Tony Ortega

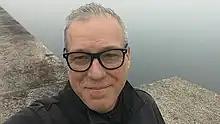

Anthony "Tony" Ortega is an American journalist and editor who is best known for his coverage of the Church of Scientology and his blog "The Underground Bunker". He was executive editor of "Raw Story" from 2013 until 2015. Previously, he had been a journalist at the "New Times LA", the editor-in-chief of the "Broward-Palm Beach New Times" from 2005 to 2007, and the editor-in-chief of "The Village Voice" from 2007 to 2012. In 2015, he was executive editor of the YouTube channel TheLipTV. He is author of the non-fiction book "The Unbreakable Miss Lovely: How the Church of Scientology tried to destroy Paulette Cooper", about journalist Paulette Cooper and the Church of Scientology's attempts to silence her after her own book was published.